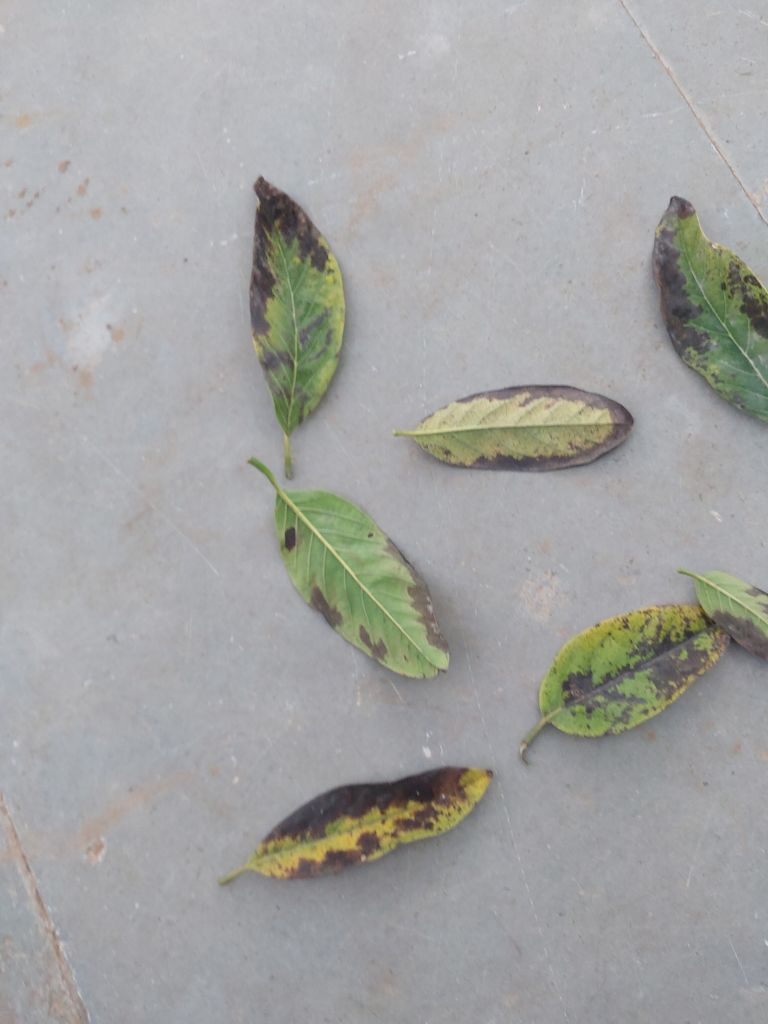
Disease label: Leaf spot on Leaves